USS Makin Island (CVE-93)

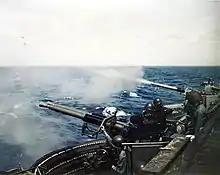
Gunnery practice on 21 March, shortly before "Makin Island" began operations in the Okinawa Campaign.

"Makin Island" was a "Casablanca"-class escort carrier, the most numerous type of aircraft carriers ever built, and designed specifically to be mass-produced using prefabricated sections, in order to replace heavy early war losses. Standardized with her sister ships, she was long overall, had a beam of , an extreme width of , and a draft of . She displaced standard, with a full load. She had a long hangar deck, a long flight deck. She was powered with two Uniflow reciprocating steam engines, which provided a force of , driving two shafts, enabling her to make . The ship had a cruising range of , assuming that she traveled at a constant speed of . Her compact size necessitated the installment of an aircraft catapult at her bow end, and there were two aircraft elevators to facilitate movement of aircraft between the flight and hangar deck: one on the fore, another on the aft.